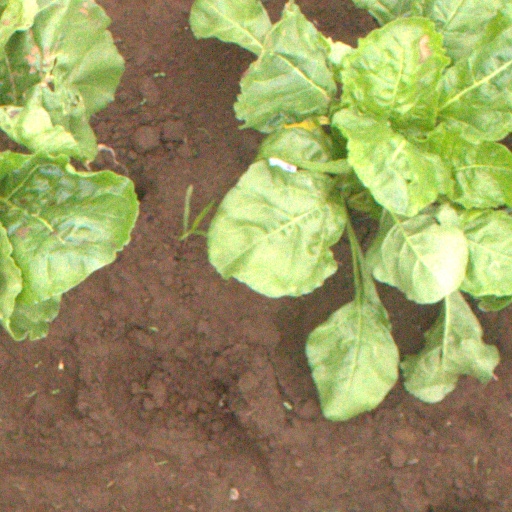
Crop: sugar beet